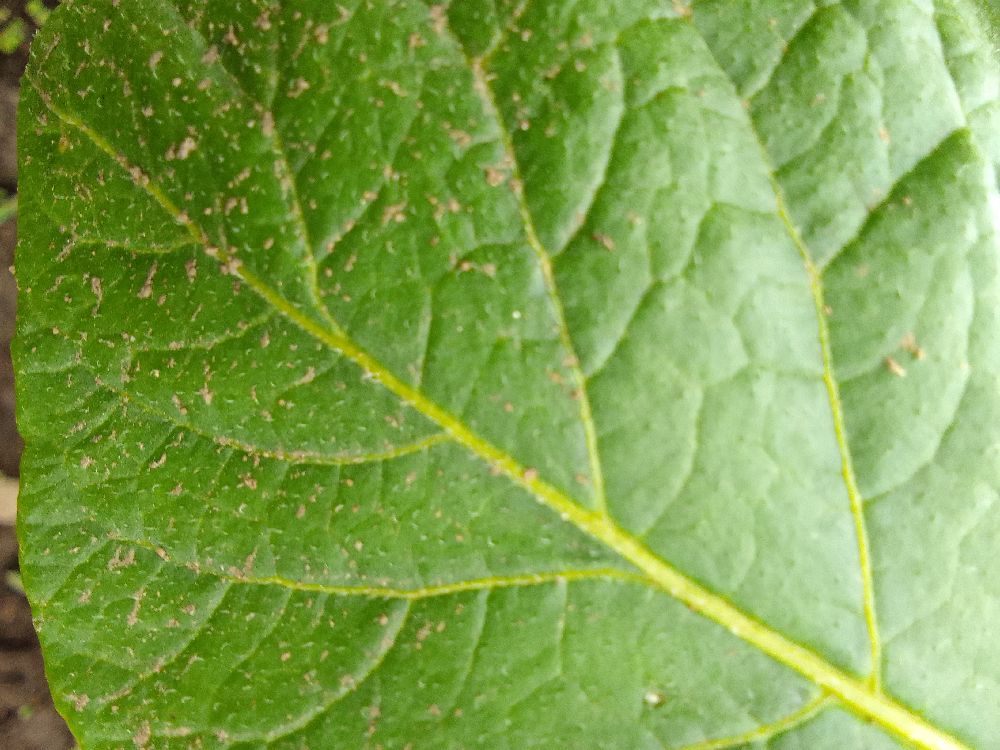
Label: Healthy